First Anglo-Sikh War

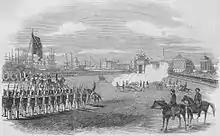
Grand field day at Calcutta – arrival of the captured Sikh guns

The battle of Aliwal was fought on 28 January 1846. After resting his troops, Smith once again advanced to Baddowal. The Sikhs had withdrawn to Aliwal on the Sutlej, awaiting reinforcements. On 28 January, Smith advanced against them, cautiously at first. Finding a weak point in the Sikh position, he won a model victory which eliminated the Sikh bridgehead and captured almost all of Ranjur Singh's artillery and his army's baggage and equipment.